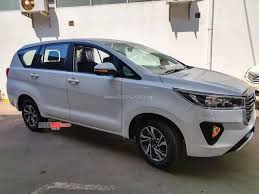
Label: noambulance